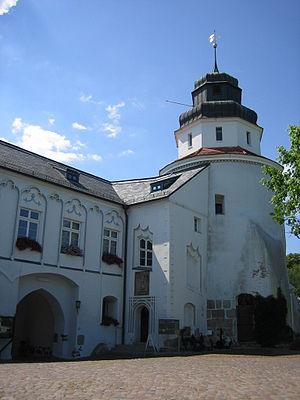
Anne Jagellon, née le 12 mars 1476 à Nieszawa et morte le 12 août 1503 à Ueckermünde, est une princesse polonaise de la dynastie Jagellon et, en tant qu'épouse du duc de Poméranie Bogusław X, duchesse de Poméranie.